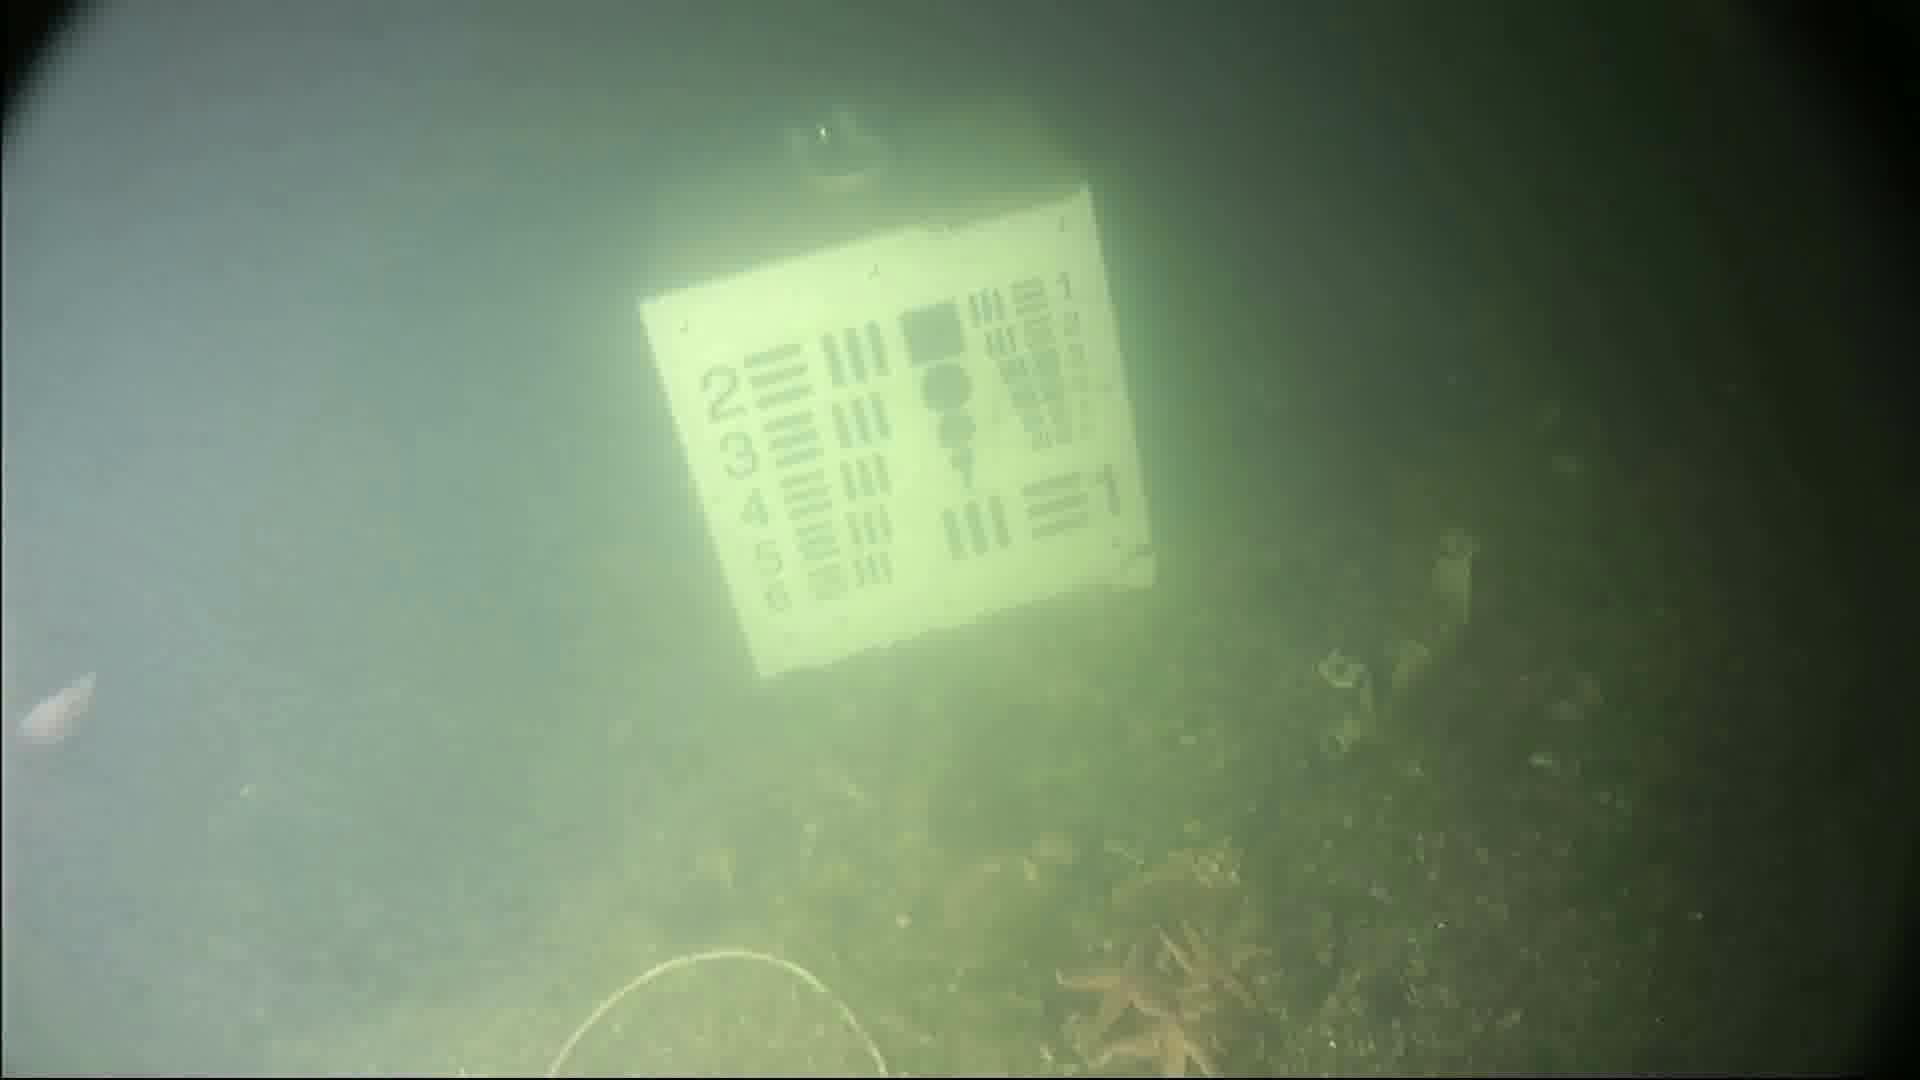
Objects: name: starfish
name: crab